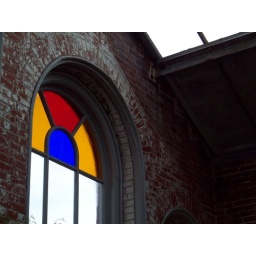
From a green house in Shaw's garden, St Louis